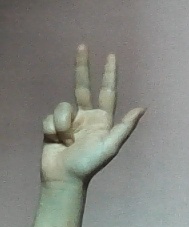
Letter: al